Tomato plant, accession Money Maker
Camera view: bottom (45 deg); turntable rotation: 120 degrees
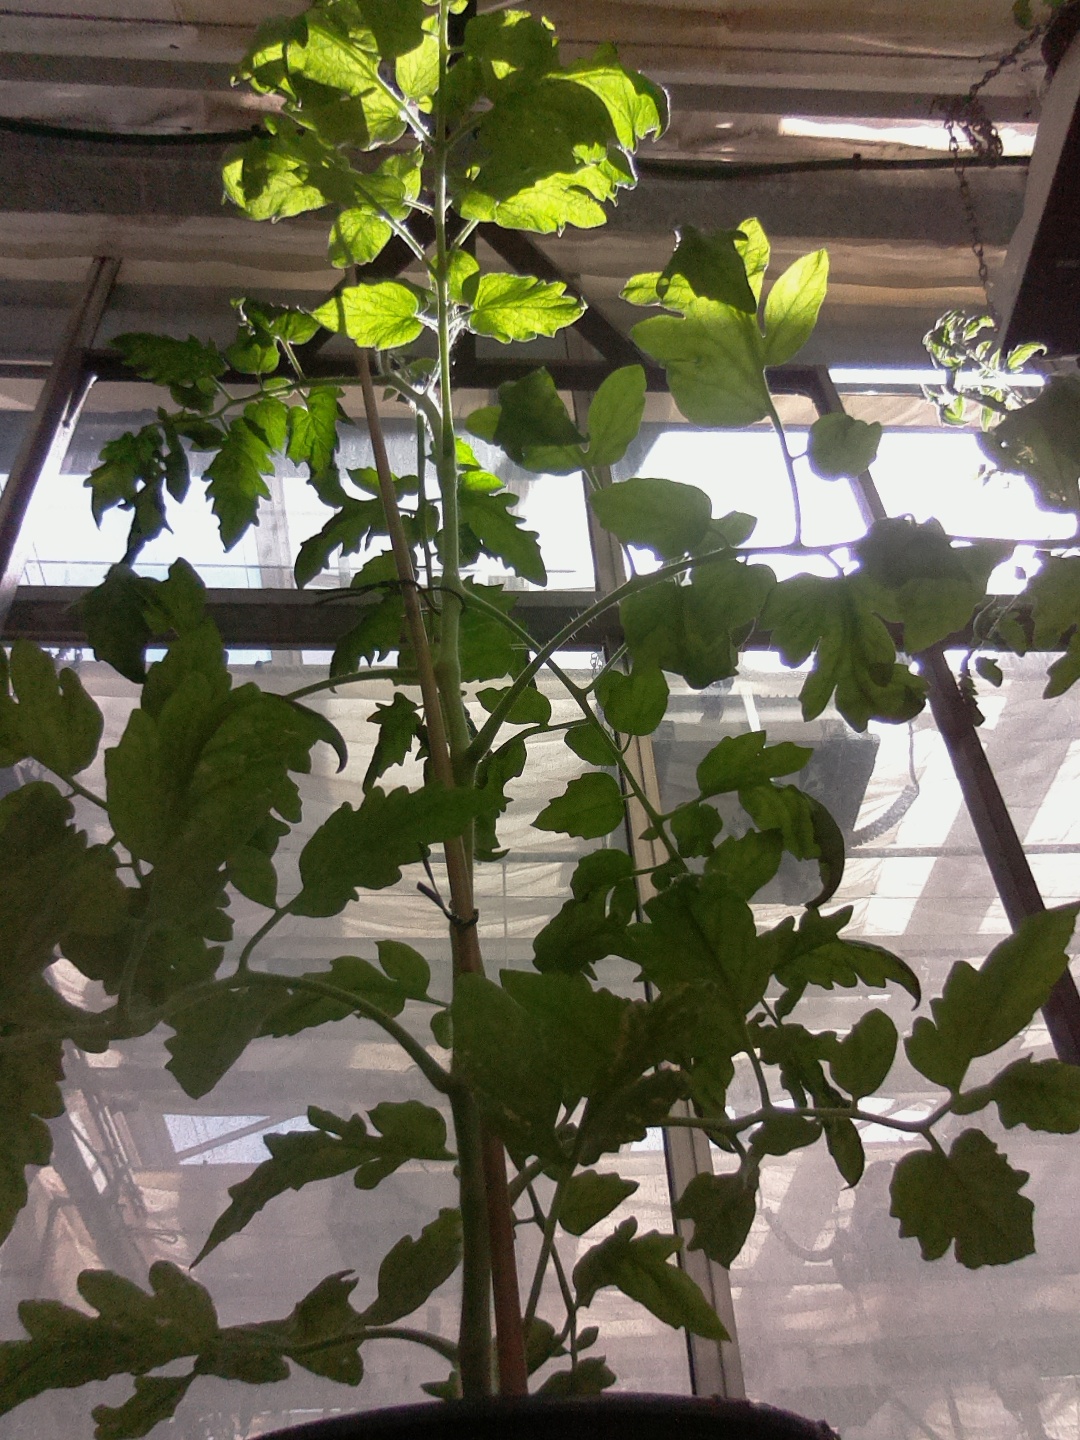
BBCH growth stage 63: 30%-40% of flowers open